Presidency of Benjamin Harrison

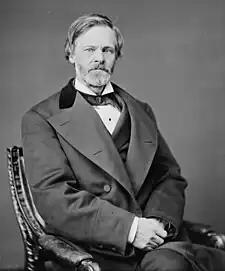
Senator John Sherman worked closely with Harrison, writing bills regulating monopolies and monetary policy.

Harrison appointed four justices to the Supreme Court of the United States. The first was David Josiah Brewer, a judge on the Court of Appeals for the Eighth Circuit. Brewer, the nephew of Associate Justice Field, had previously been considered for a cabinet position. Shortly after Brewer's nomination, Justice Matthews died, creating another vacancy. Harrison had considered Henry Billings Brown, a Michigan judge and admiralty law expert, for the first vacancy and now nominated him for the second. For the third vacancy, which arose in 1892, Harrison nominated George Shiras. Shiras's appointment was somewhat controversial because his age—sixty—was older than usual for a newly appointed Justice, but he won Senate approval. Finally, at the end of his term, Harrison nominated Howell Edmunds Jackson to replace Justice Lamar, who died in January 1893. Harrison knew the incoming Senate would be controlled by Democrats, so he selected Jackson, a respected Tennessee Democrat with whom he was friendly, to ensure his nominee would not be rejected. Jackson's nomination was indeed successful, but he died after only two years on the Court. The other Justices appointed by Harrison served past 1900, with Brewer the last to leave the Court, doing so upon his death in 1910.